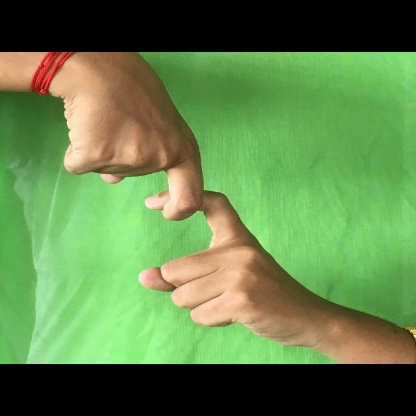
Mudra: Pasha